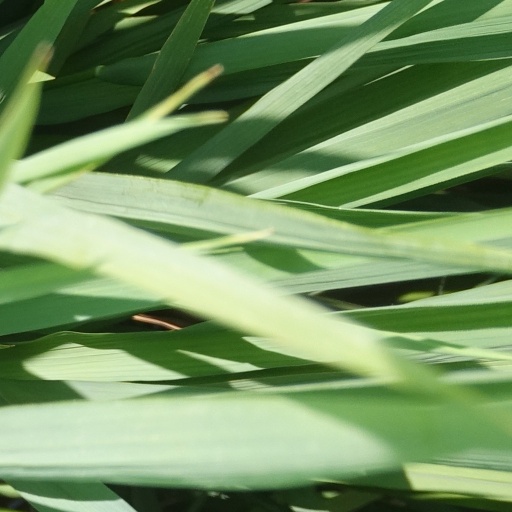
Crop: rice